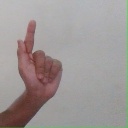
अक्षर: ळ